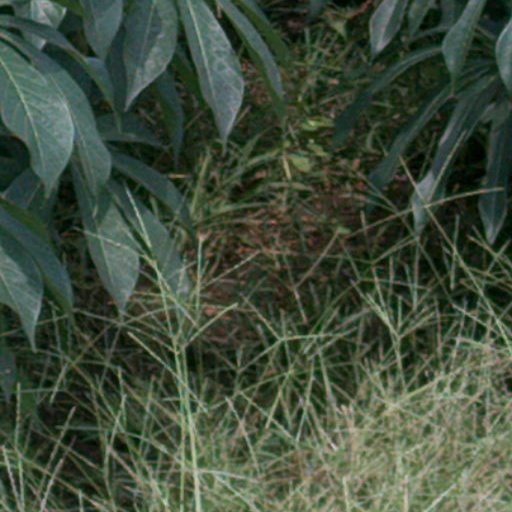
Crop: cassava